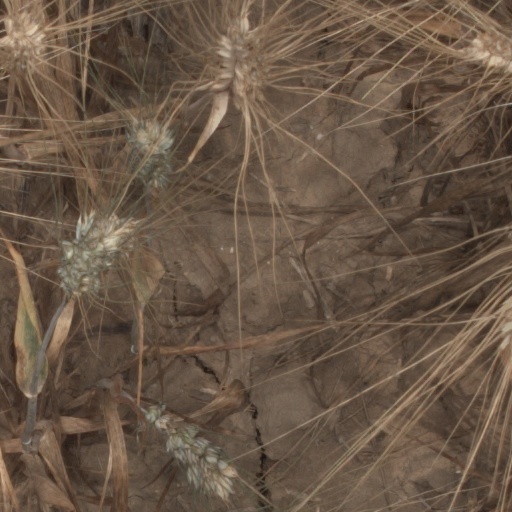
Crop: wheat